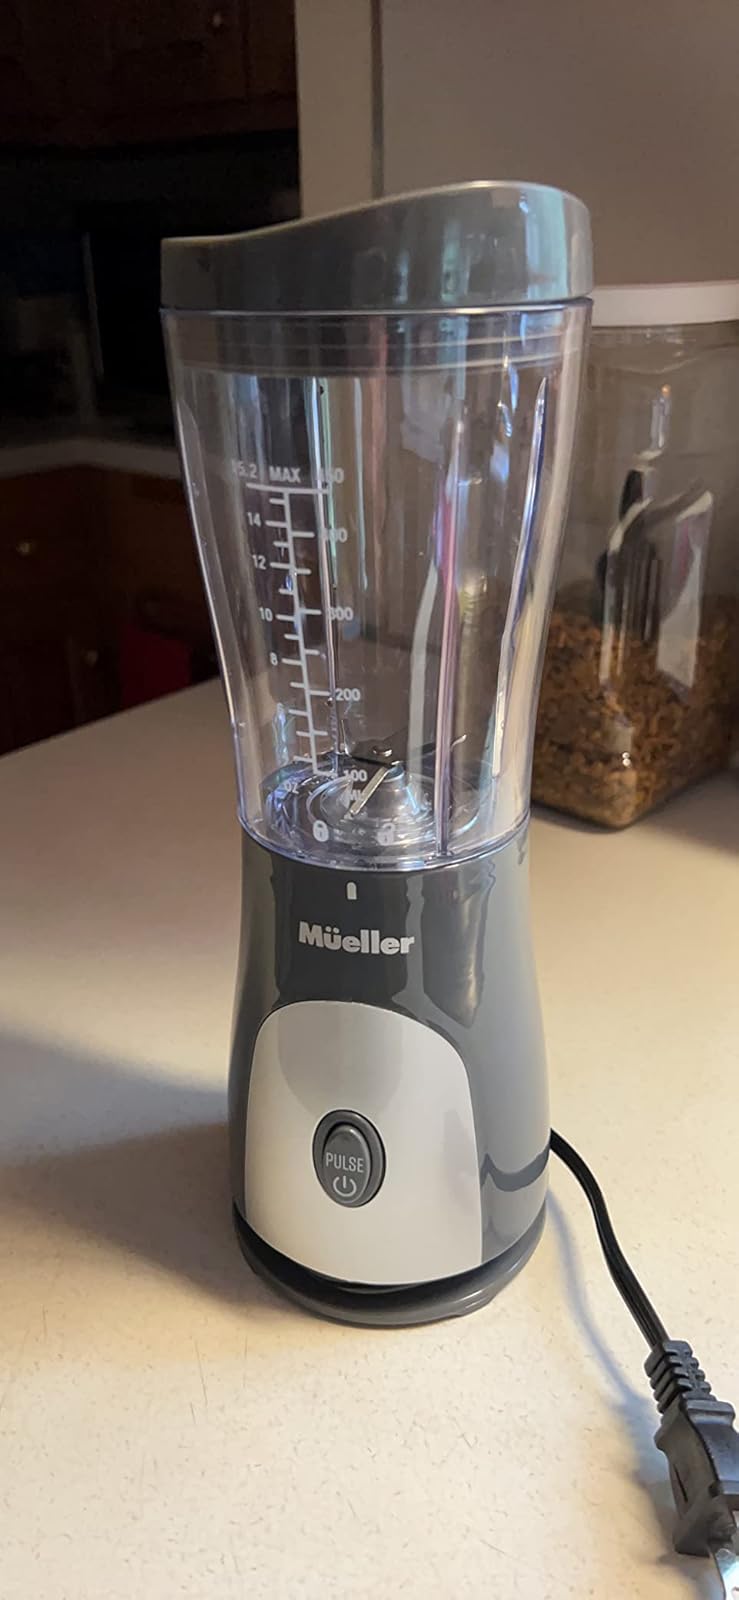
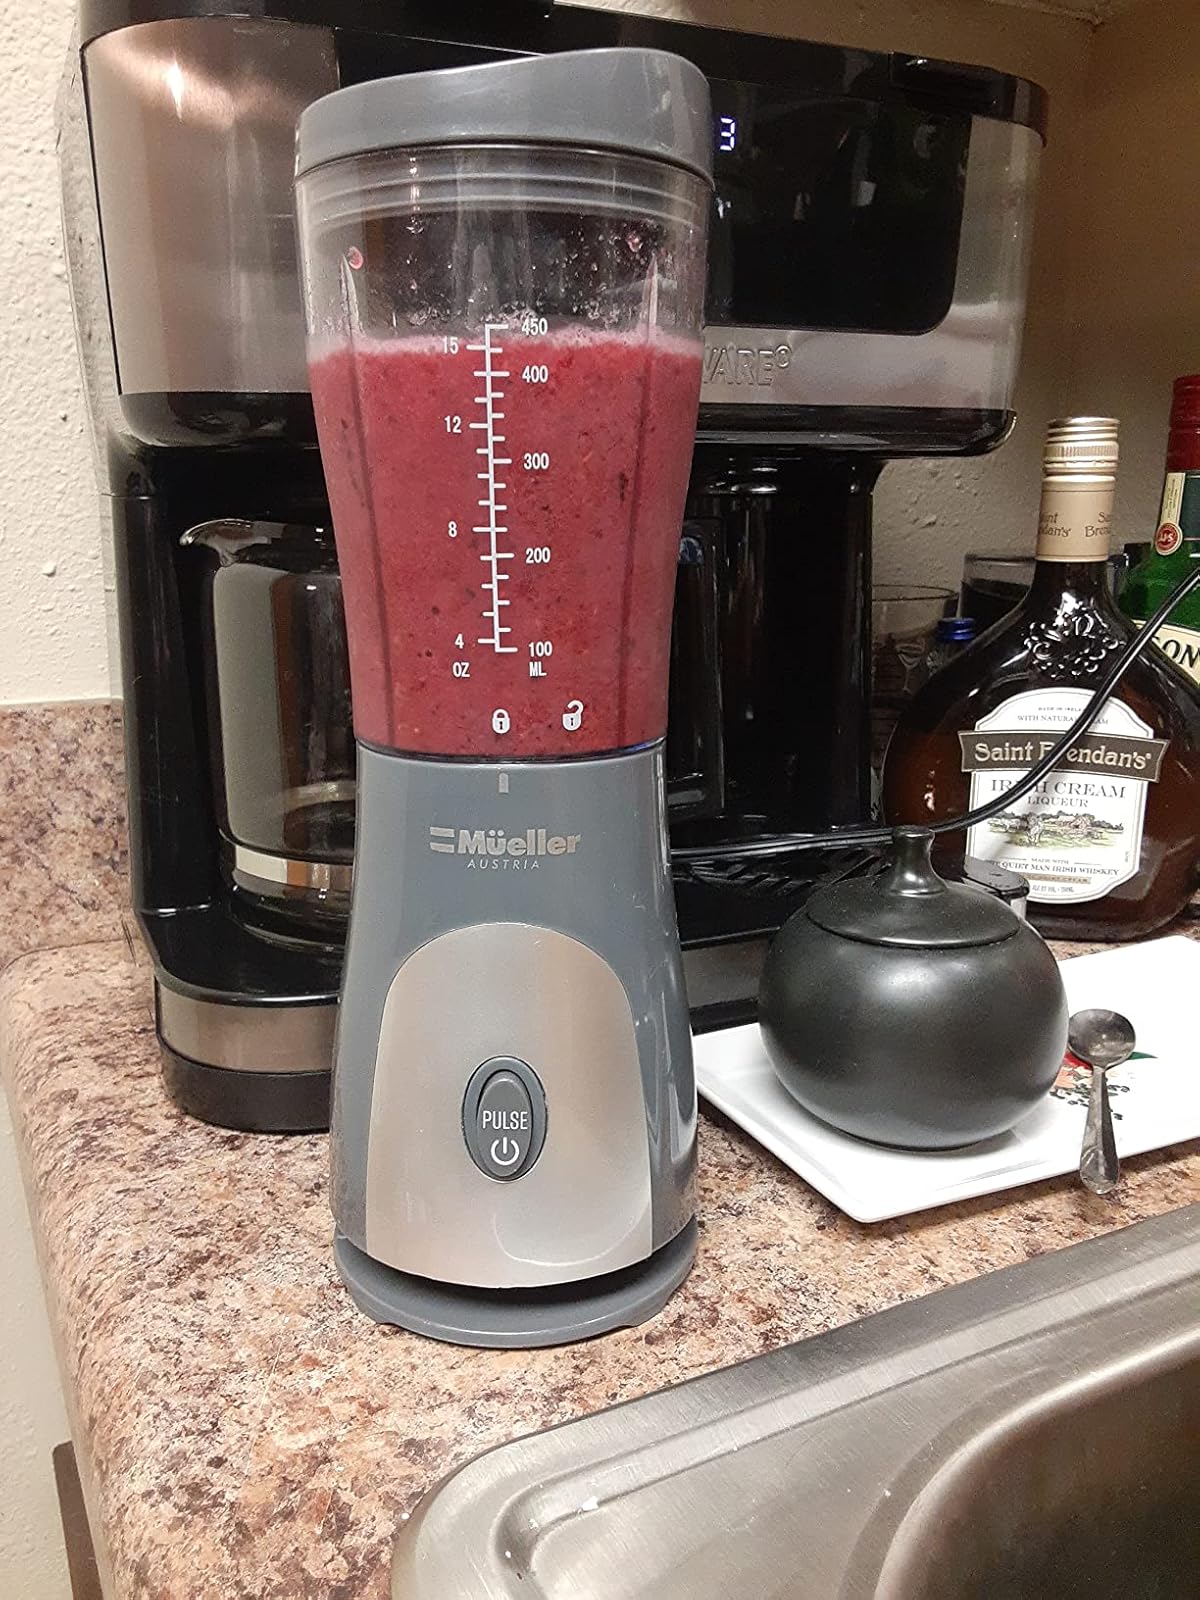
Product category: items_blender
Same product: yes